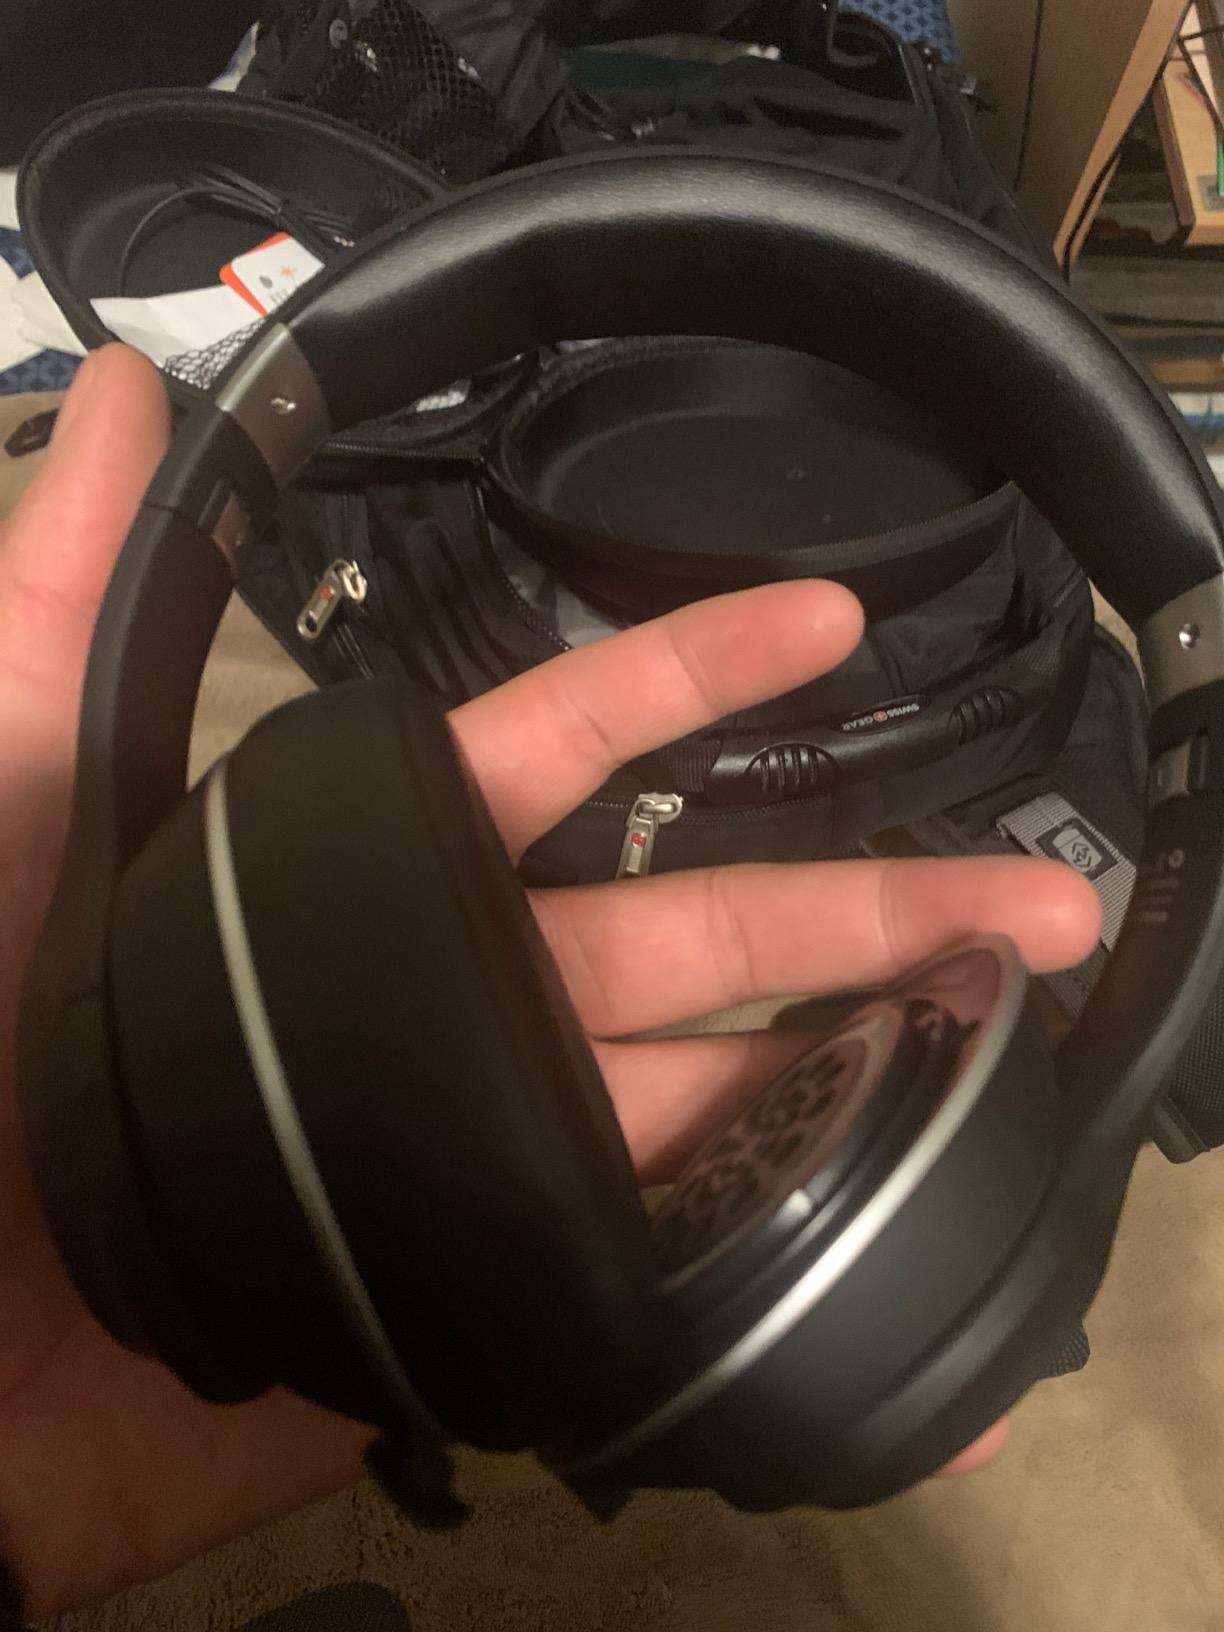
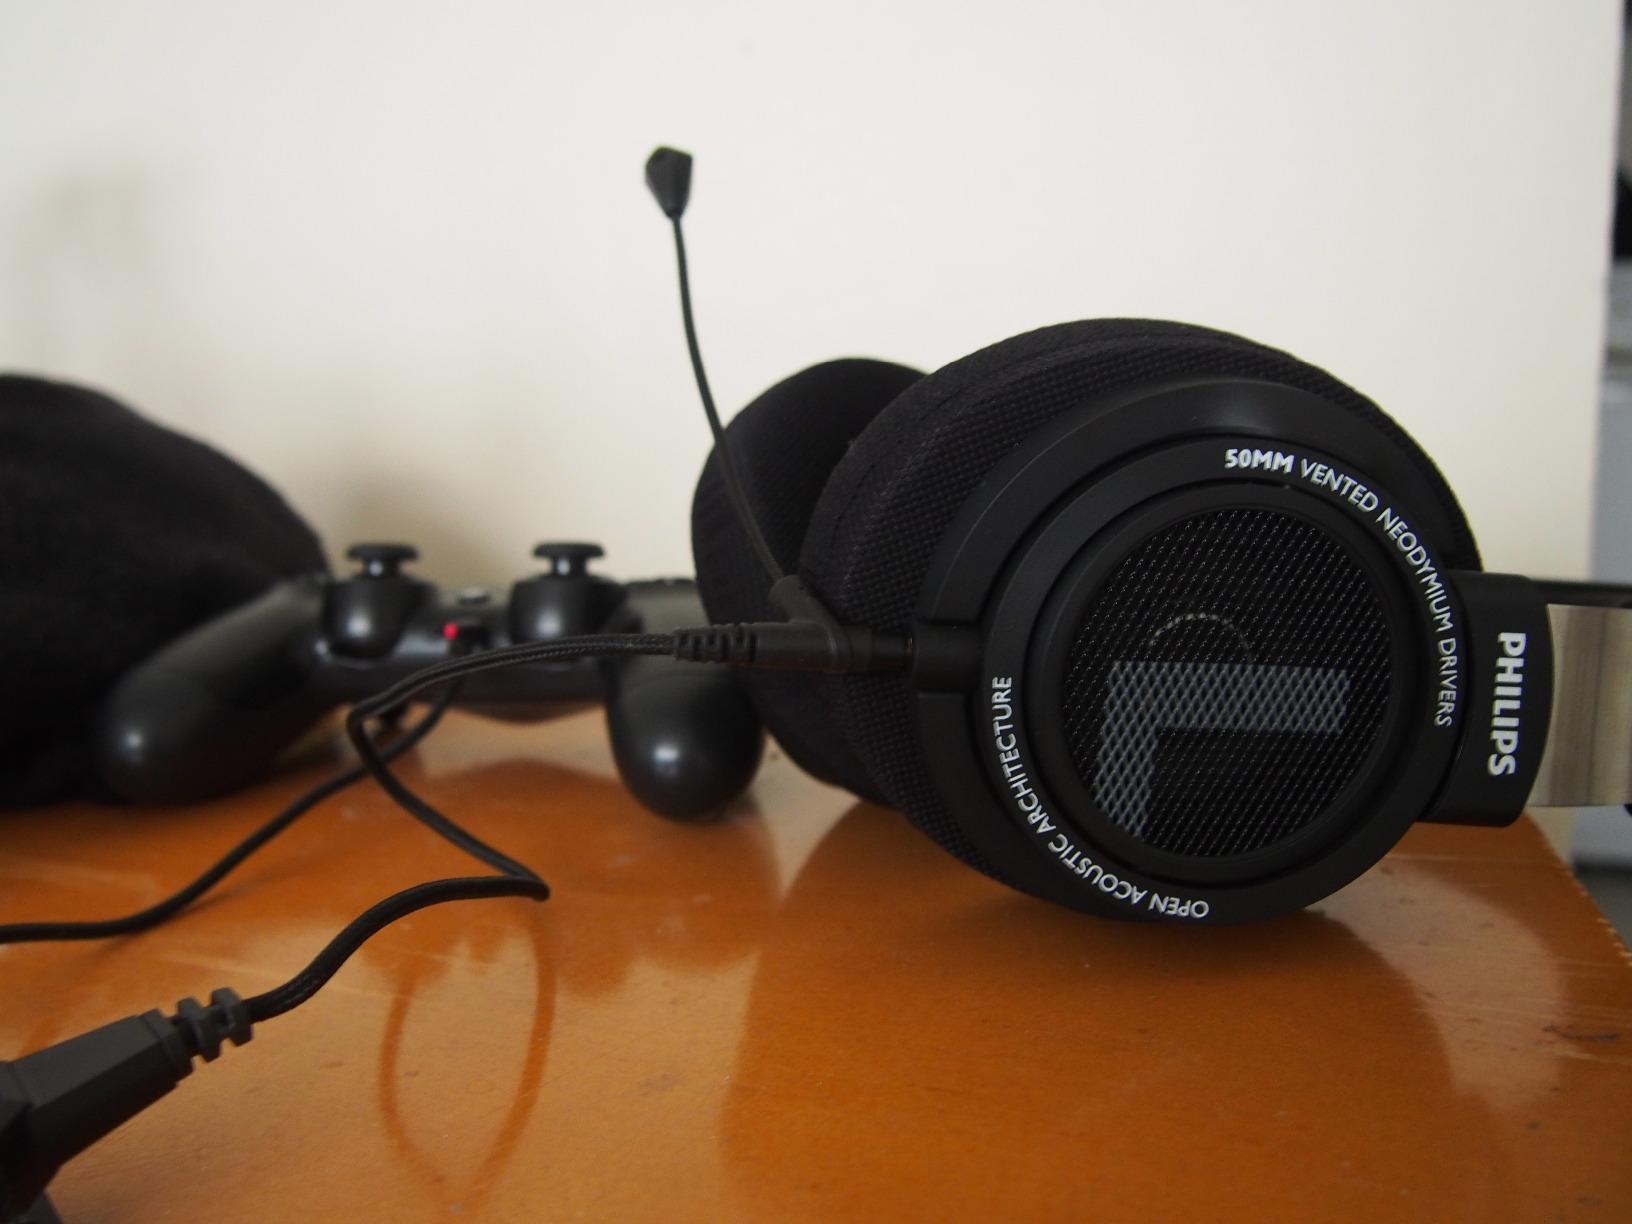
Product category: headphones
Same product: no